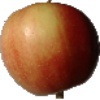
Label: Apple Red 2